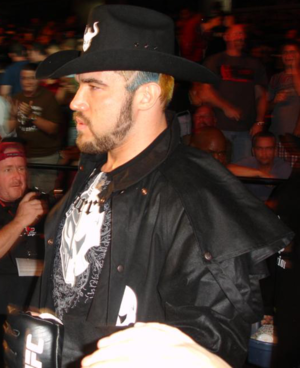
Heath Herring, né le 2 mars 1978 à Amarillo au Texas, est un pratiquant américain d'arts martiaux mixtes, célèbre notamment au Japon où il s'est beaucoup battu pour l'organisation Pride Fighting Championships. Il est actuellement un poids lourd reconnu évoluant sur le circuit de l'Ultimate Fighting Championship.